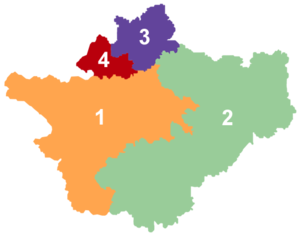
Le Cheshire /ˈt͡ʃɛʃə/, anciennement appelé « comté de Chester », est un comté en grande partie rural dans le nord-ouest de l’Angleterre. Son chef-lieu administratif est la ville de Chester, bien que Warrington soit la ville la plus peuplée du comté. Cheshire avoisine le Merseyside et Grand Manchester dans le nord, Derbyshire dans l’est et Shropshire et Staffordshire dans le sud. À l’ouest du comté se trouvent deux districts gallois, Flintshire et Wrexham.